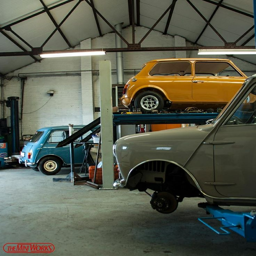
automobile model in the garage !